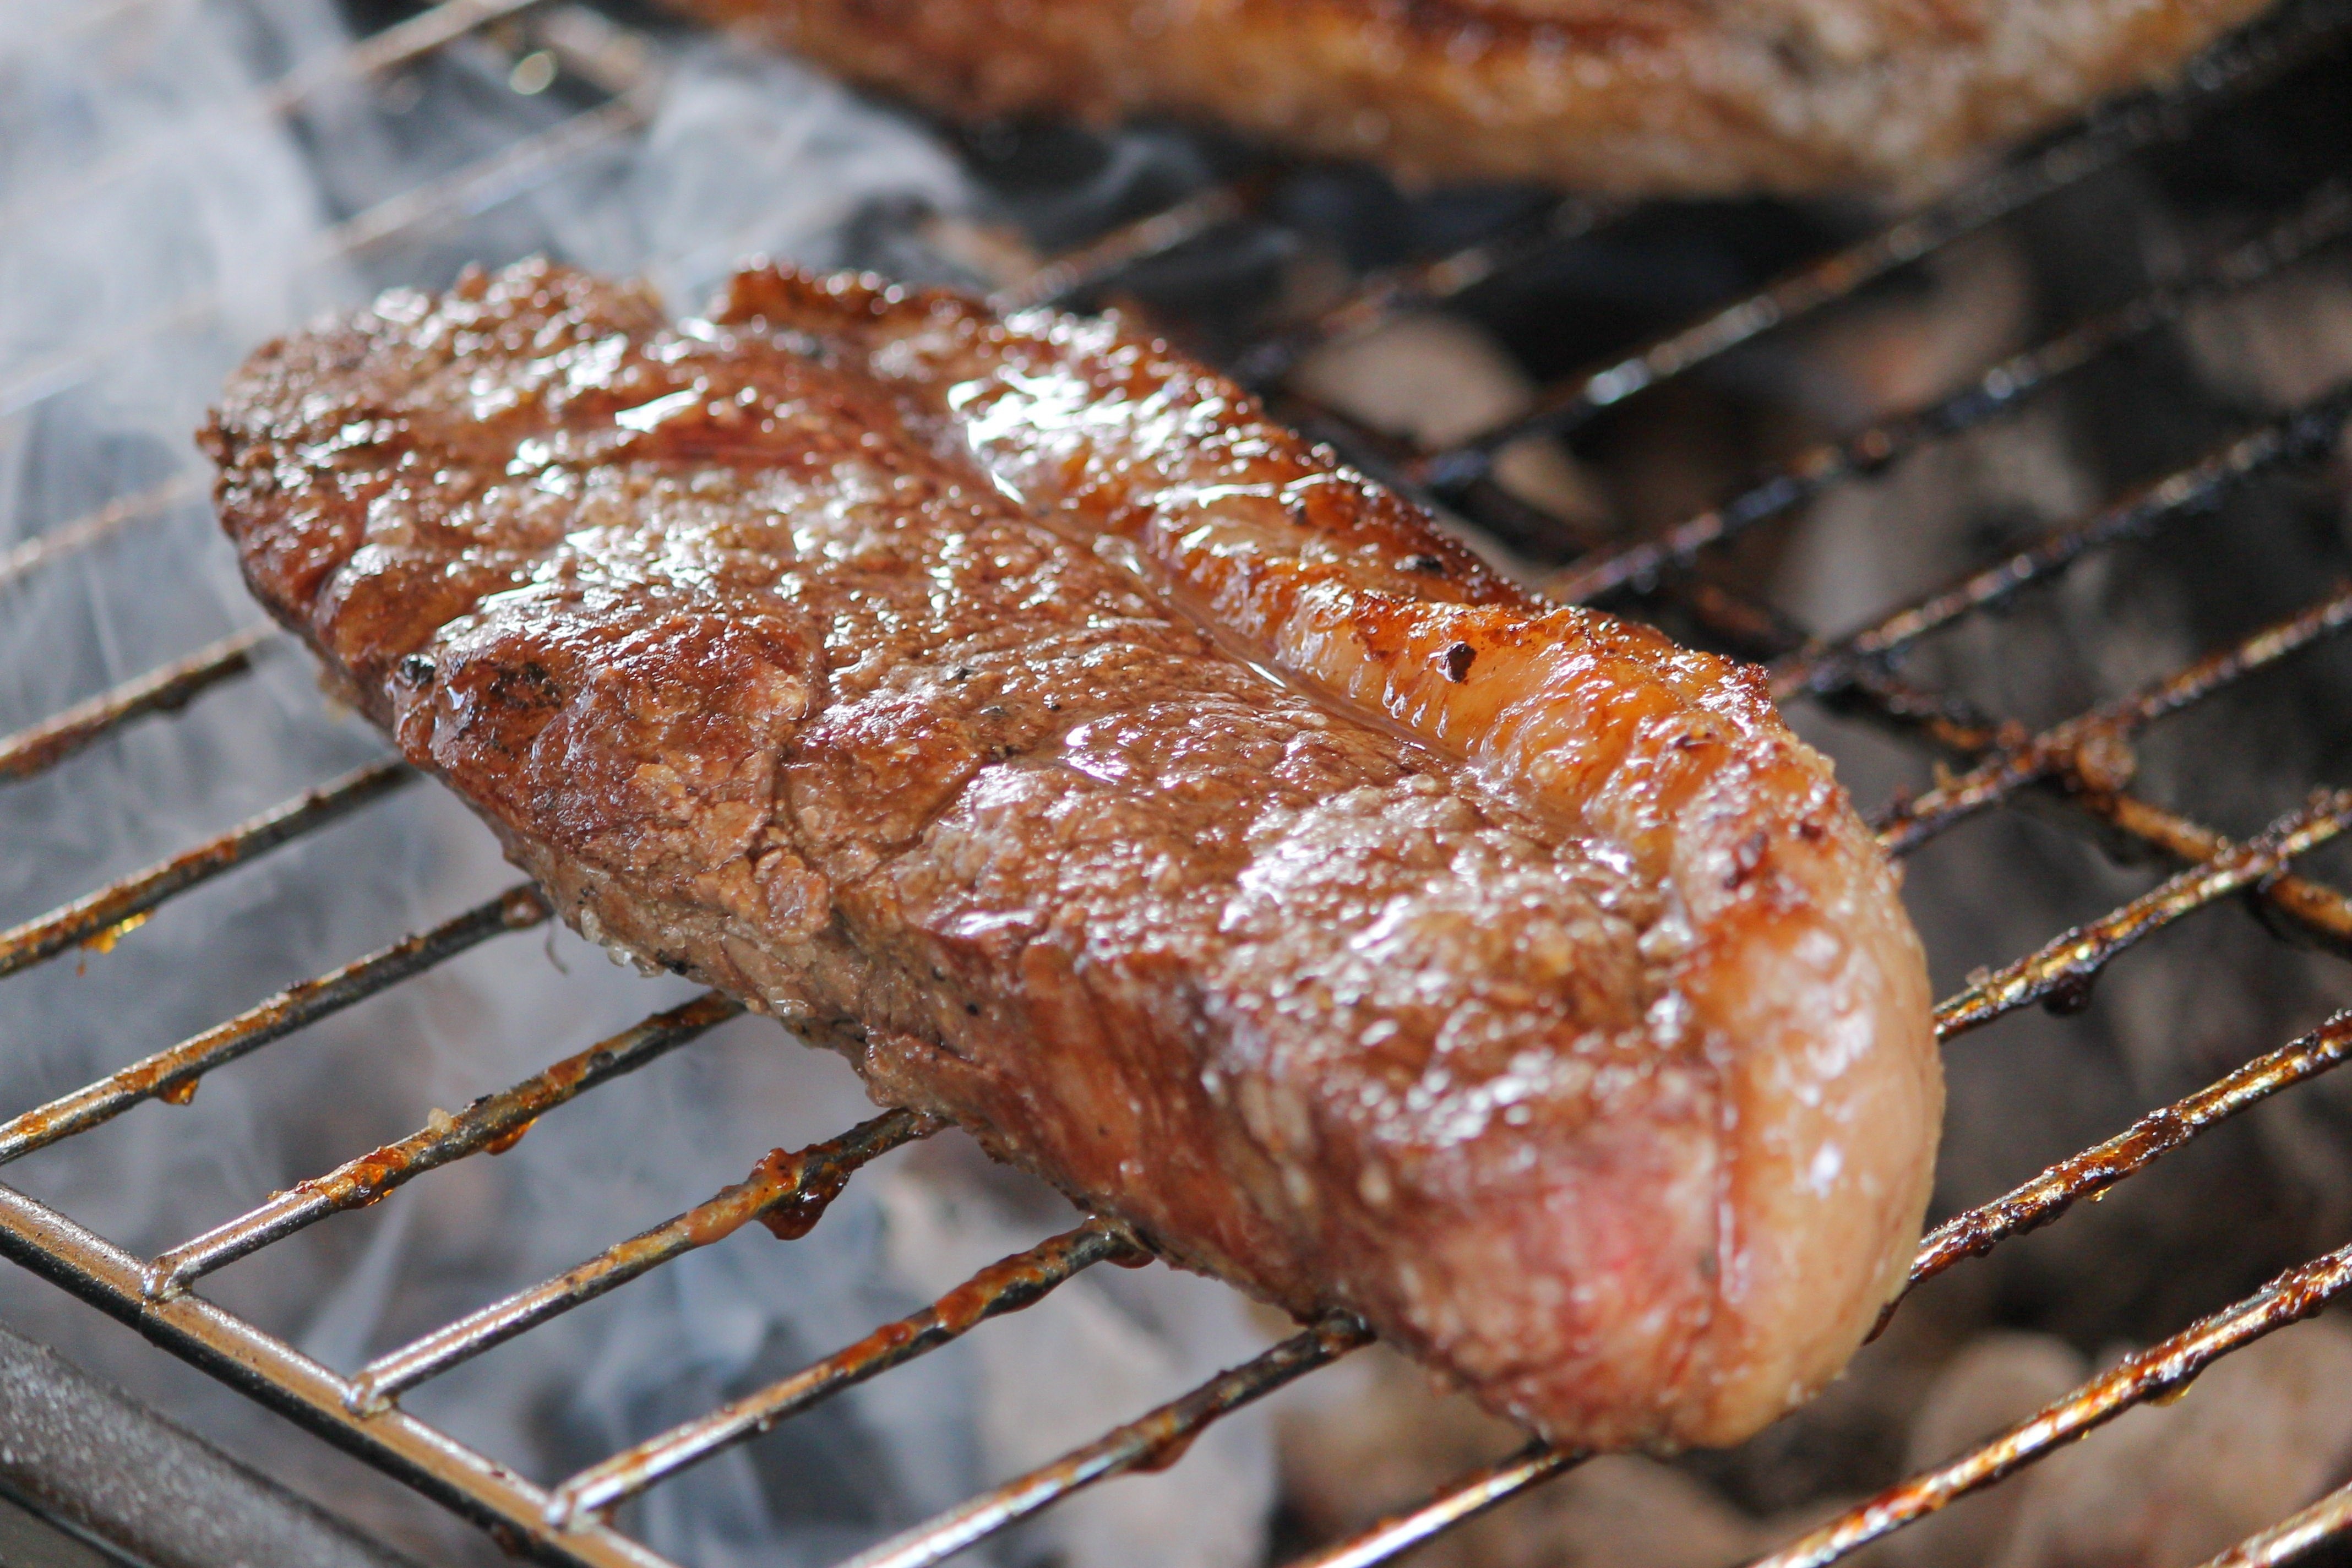
dish, food, cooking, fish, meat, barbecue, cuisine, steak, grill, party, roasting, grilling, animal source foods, bar b cue